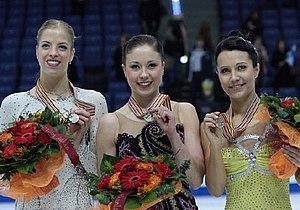
Les championnats d'Europe de patinage artistique de 2009 ont eu lieu du 19 au 25 janvier 2009 au Hartwall Areena à Helsinki.